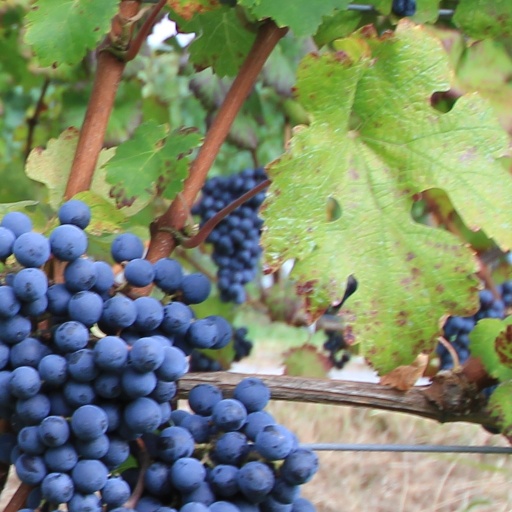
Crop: grape